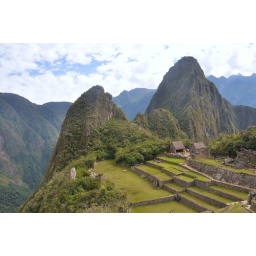
castle in the sky